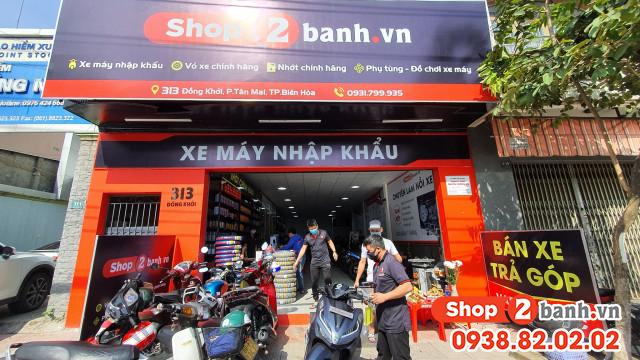
có một vài chiếc xe máy xuất hiện trước cửa nhà